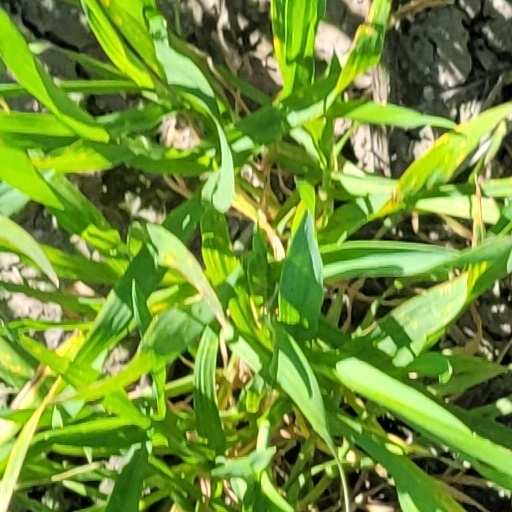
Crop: wheat